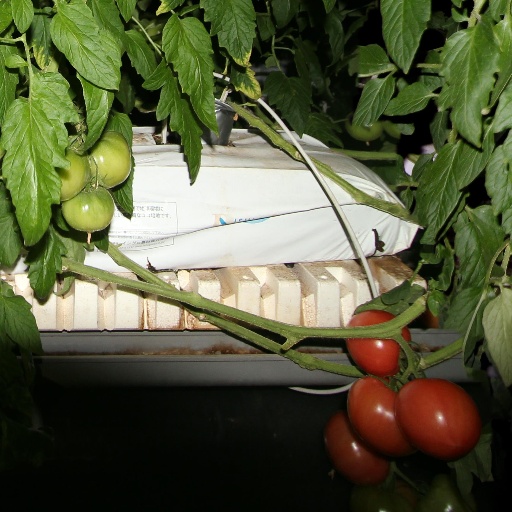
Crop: tomato